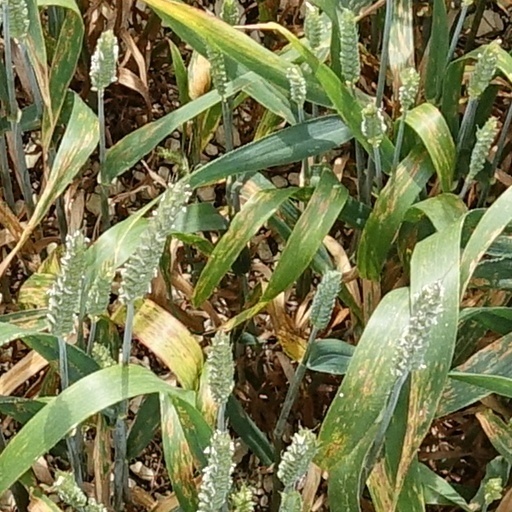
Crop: wheat